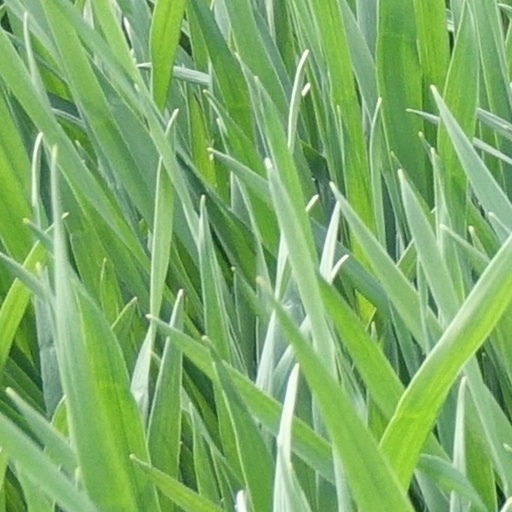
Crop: wheat